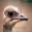
Label: bird